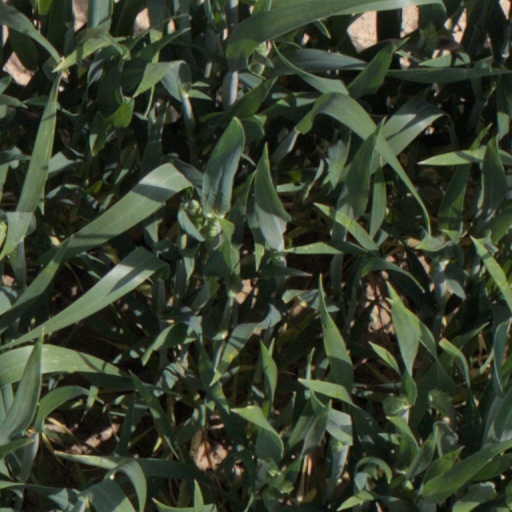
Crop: wheat